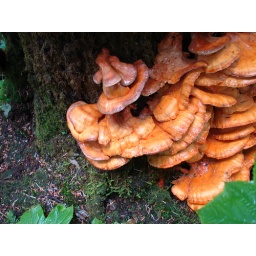
Chicken of Woods closeup near base of tree